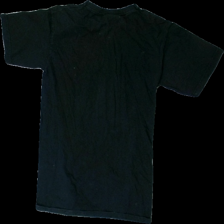
View: back
Type: T-shirt
Category: Ladies
Brand: Not in the list
Brand text on label: Fruit of the Loom
Colors: Black
Material: 100% cotton
Cut: Regular, V-collar
Size: S
Season: All
Price range: <50
Recommended usage: Recycle
Comment: Washed out